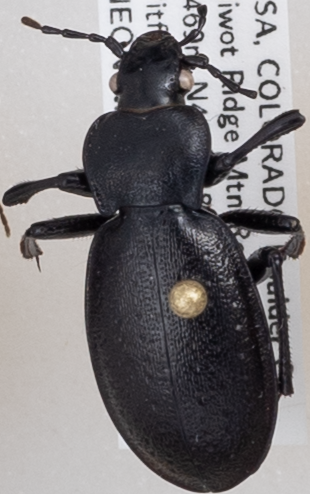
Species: Carabus taedatus
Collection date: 2019-07-02
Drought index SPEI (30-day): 0.794
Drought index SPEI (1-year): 0.114
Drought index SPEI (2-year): -0.1